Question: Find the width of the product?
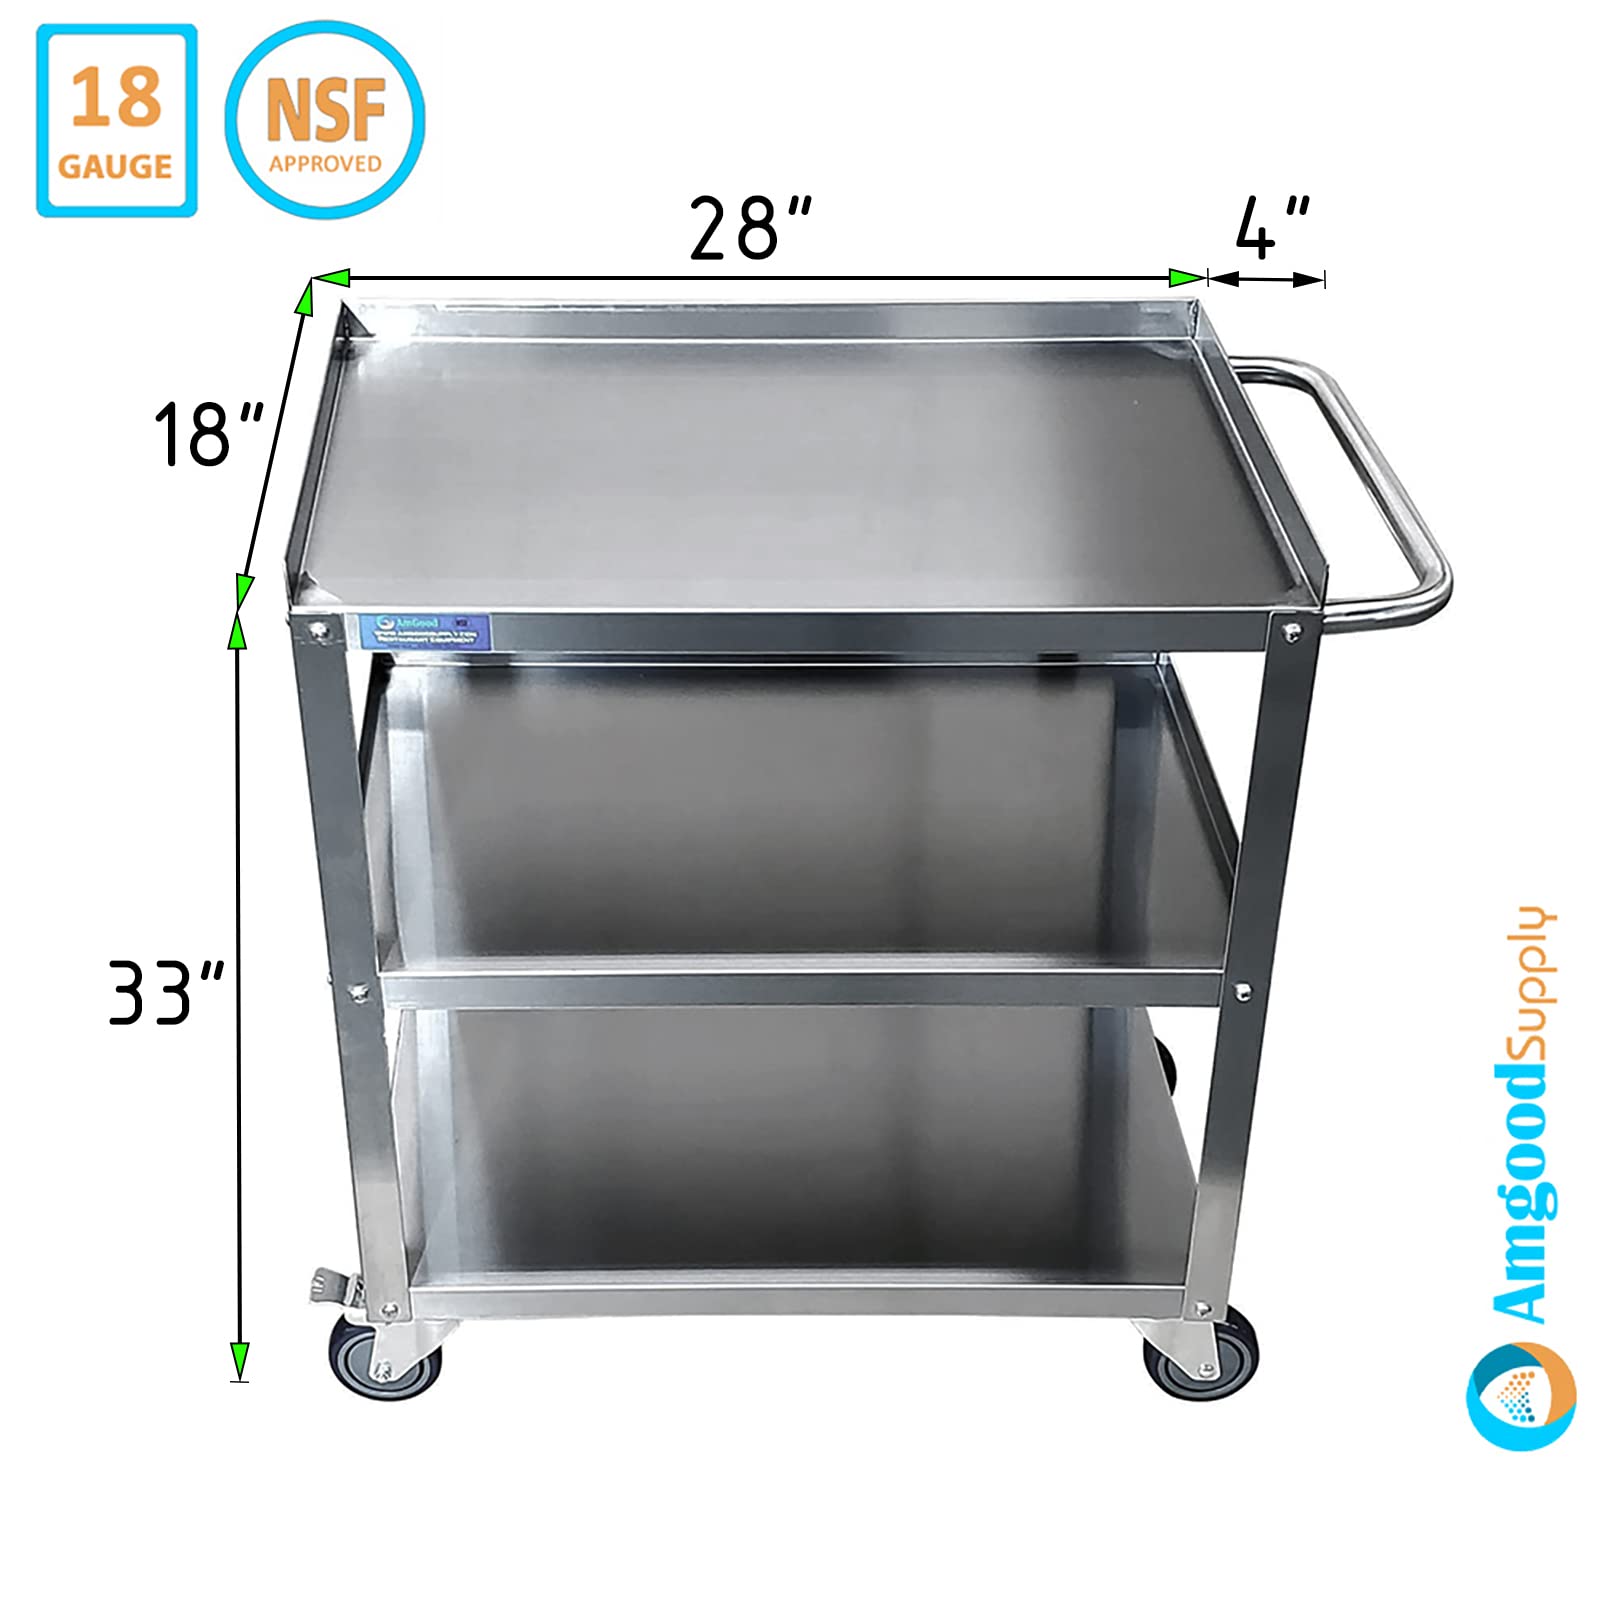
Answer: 18.0 inch